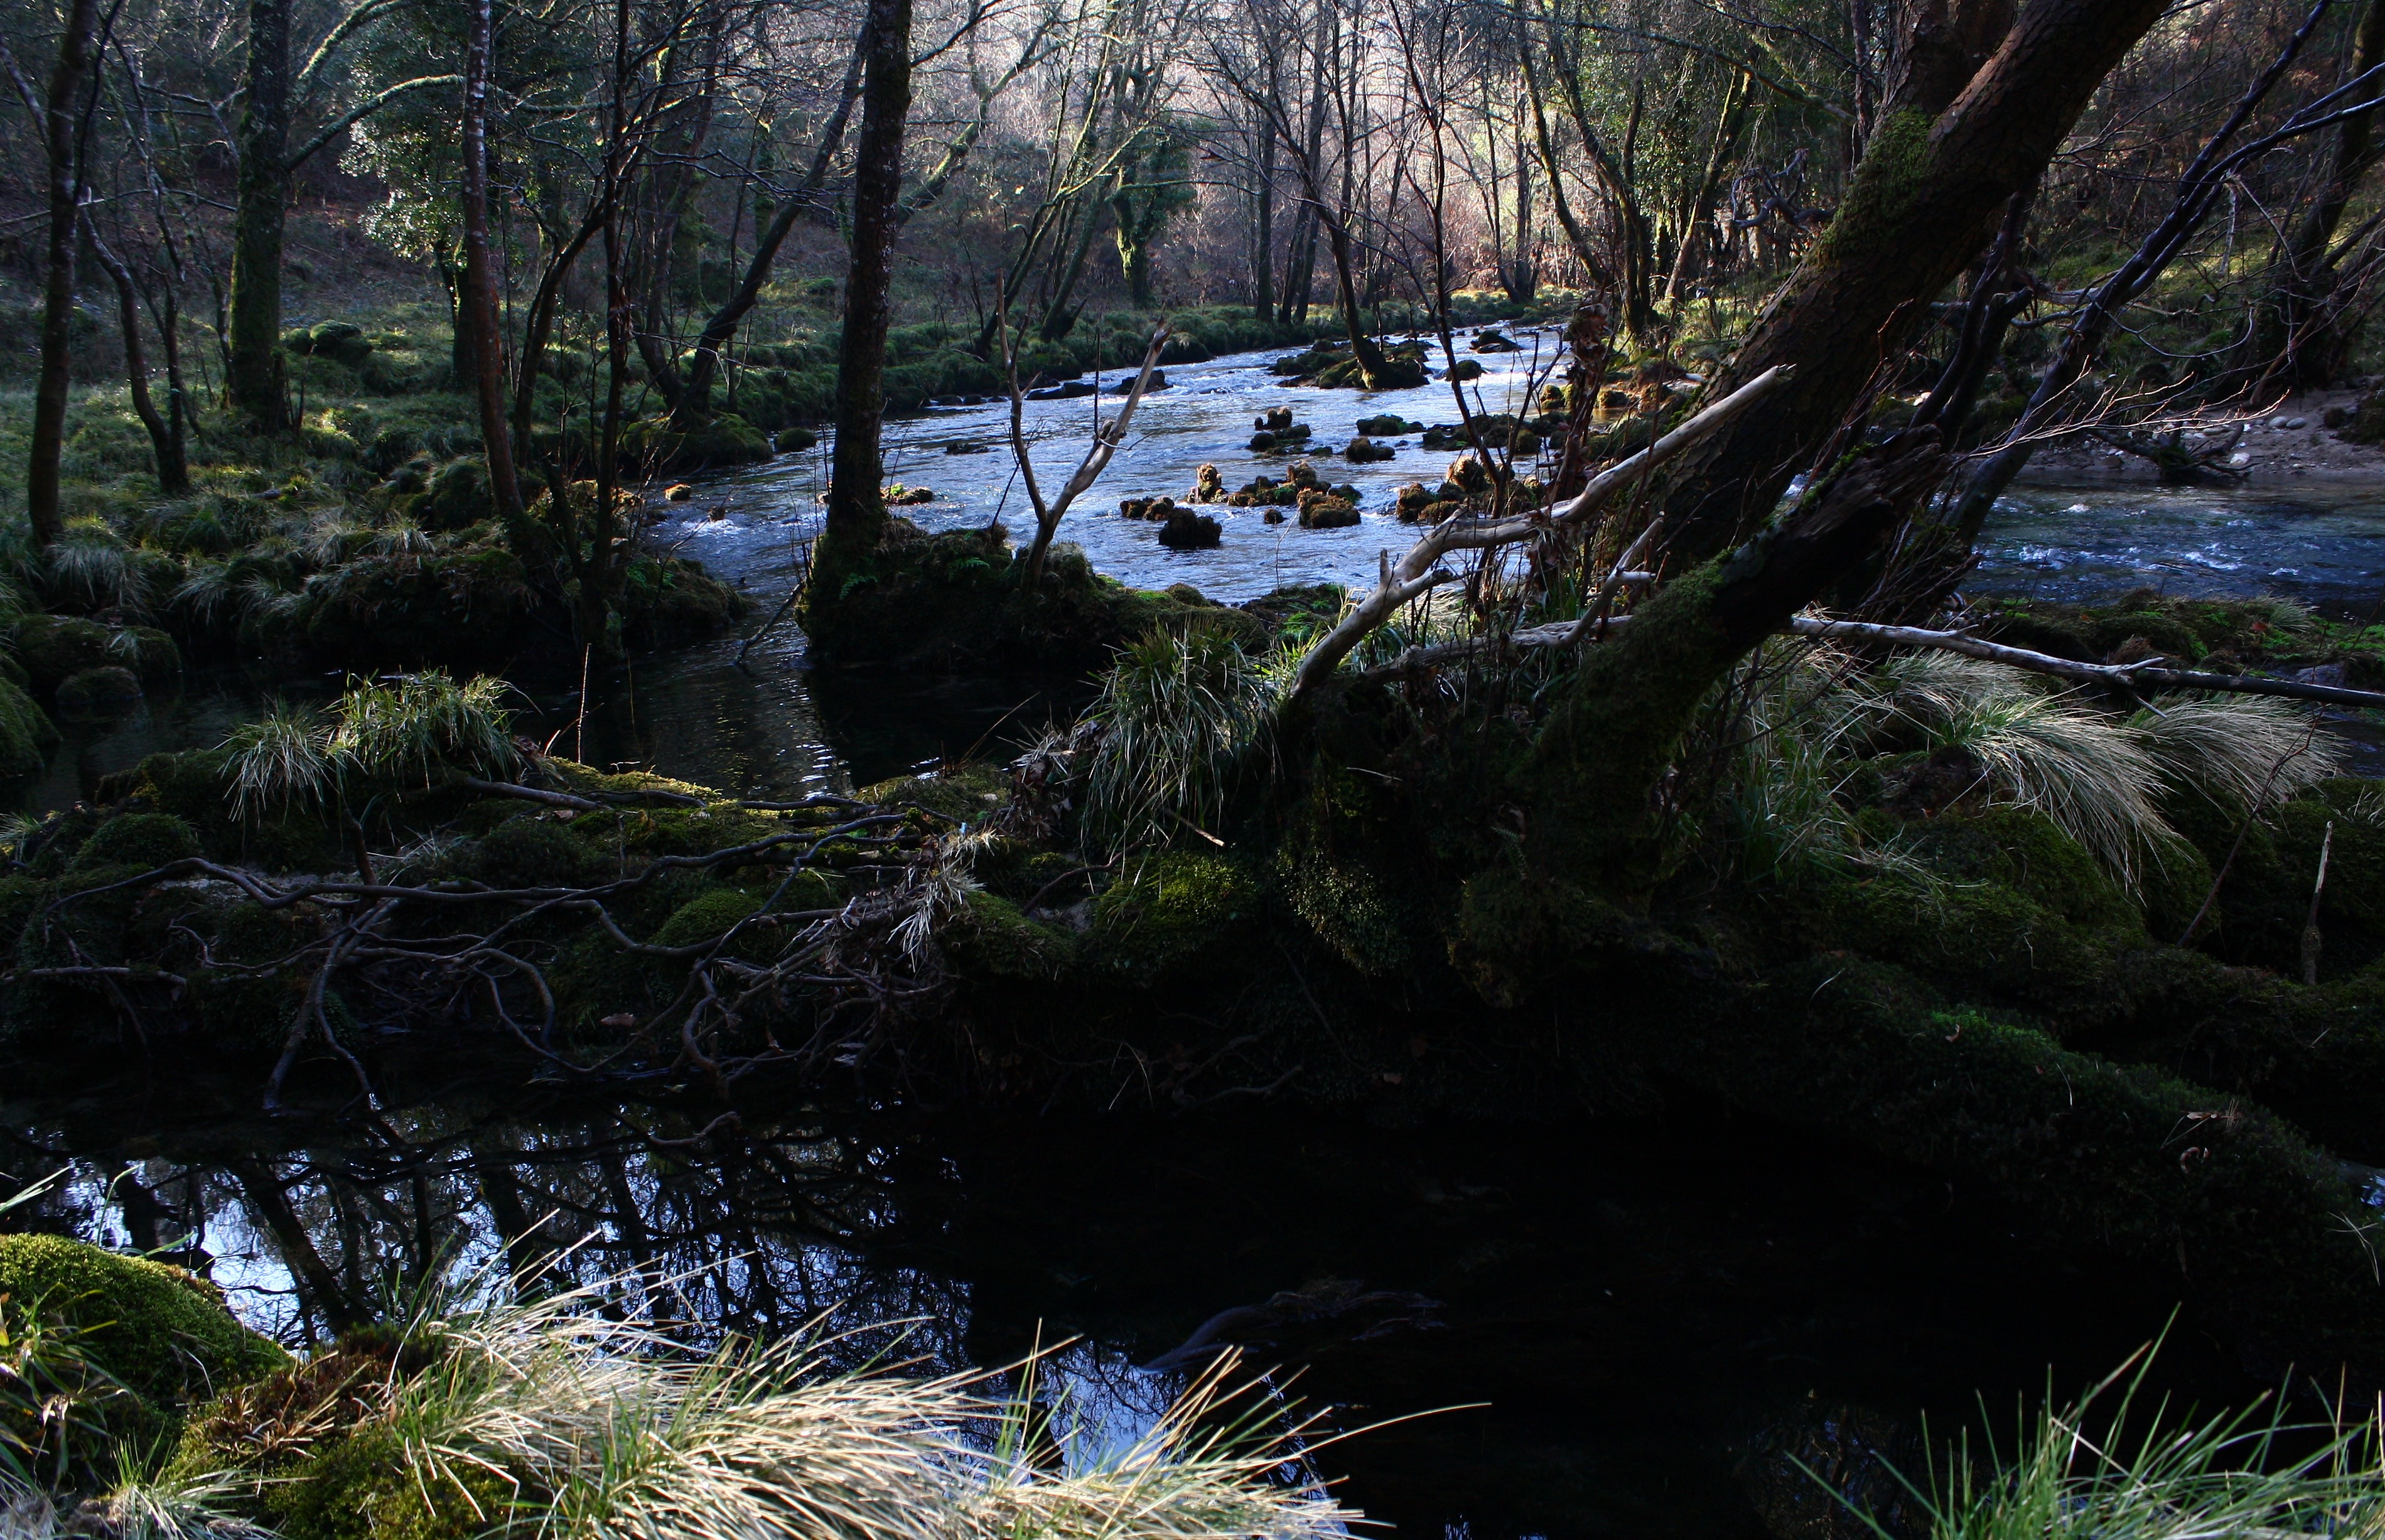
landscape, tree, water, nature, forest, creek, wilderness, plant, lake, river, pond, stream, reflection, jungle, rapid, body of water, vegetation, rainforest, wetland, galicia, pontevedra, woodland, habitat, ecosystem, watercourse, alama, canoneos1000d, rioverdugo, senderopescadores, landform, natural environment, geographical feature